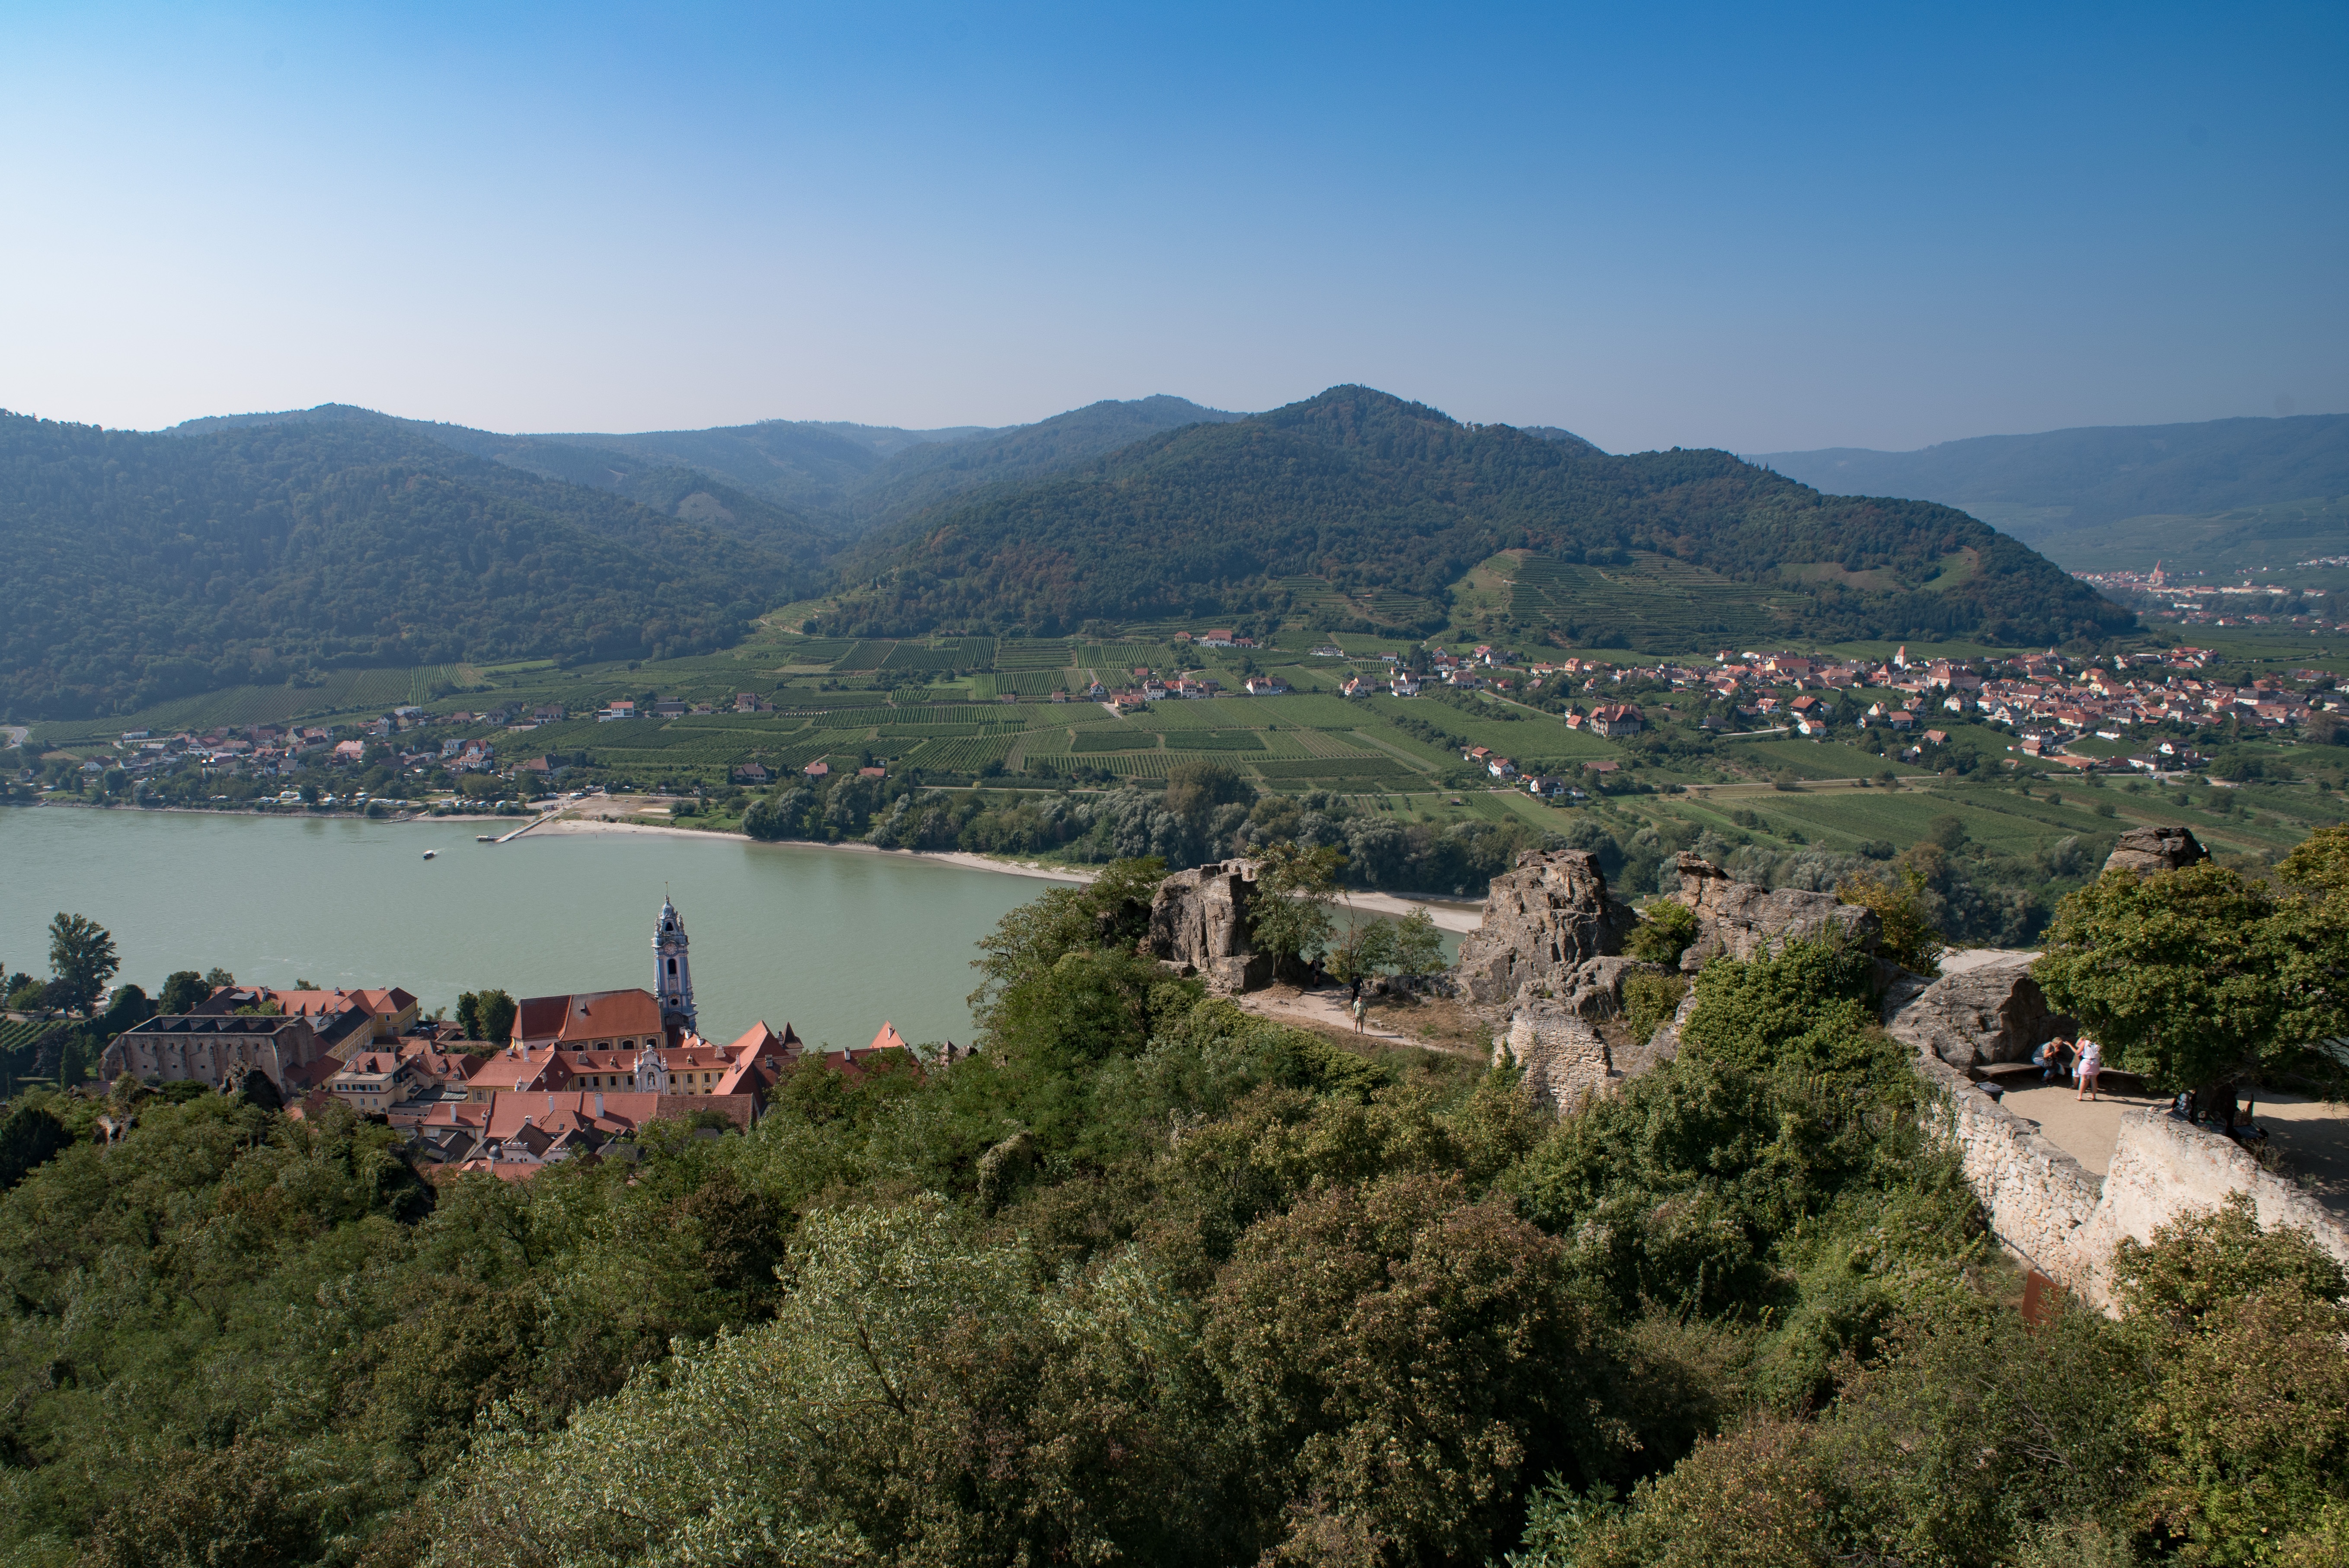
landscape, sea, coast, nature, forest, mountain, sky, hill, town, river, mountain range, village, cliff, reservoir, ruin, tourism, terrain, danube, durnstein, aerial photography, wachau, danube region, mountainous landforms